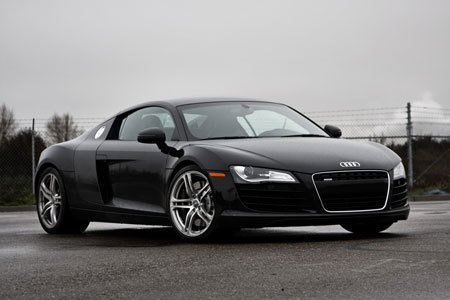
Car model: 2012 Audi R8 Coupe